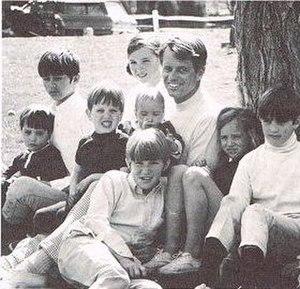
Kathleen Hartington Kennedy Townsend, née le 4 juillet 1951 à Greenwich dans le Connecticut, est une femme politique américaine, membre de la famille Kennedy. Elle a été lieutenant-gouverneur du Maryland de 1995 à 2003.
Robert Francis Kennedy, dit Bob Kennedy, communément appelé Bobby Kennedy et par ses initiales RFK, né le 20 novembre 1925 à Boston dans le Massachusetts et mort assassiné le 6 juin 1968 à Los Angeles, est un homme politique américain et frère cadet du 35ᵉ président des États-Unis John Fitzgerald Kennedy, assassiné en novembre 1963.